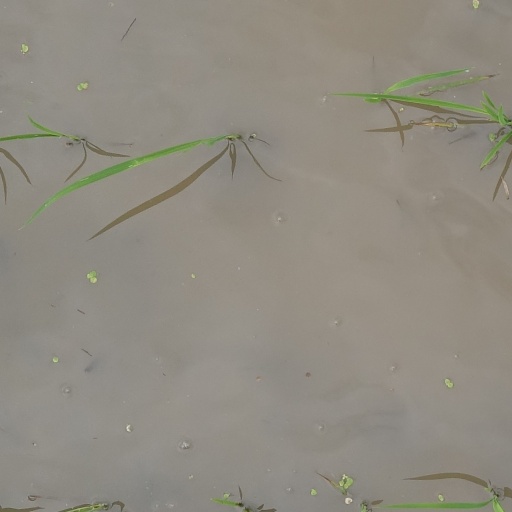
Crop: rice